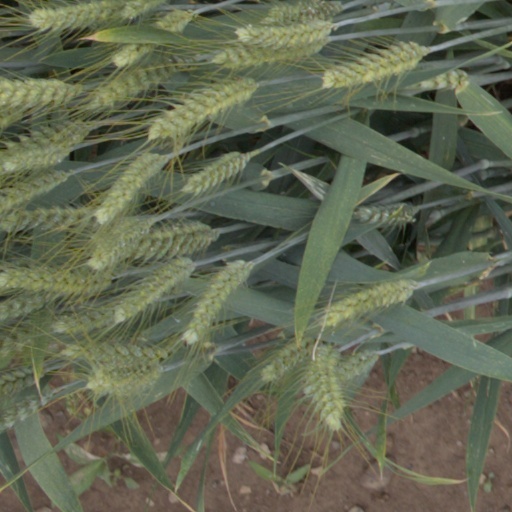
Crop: wheat